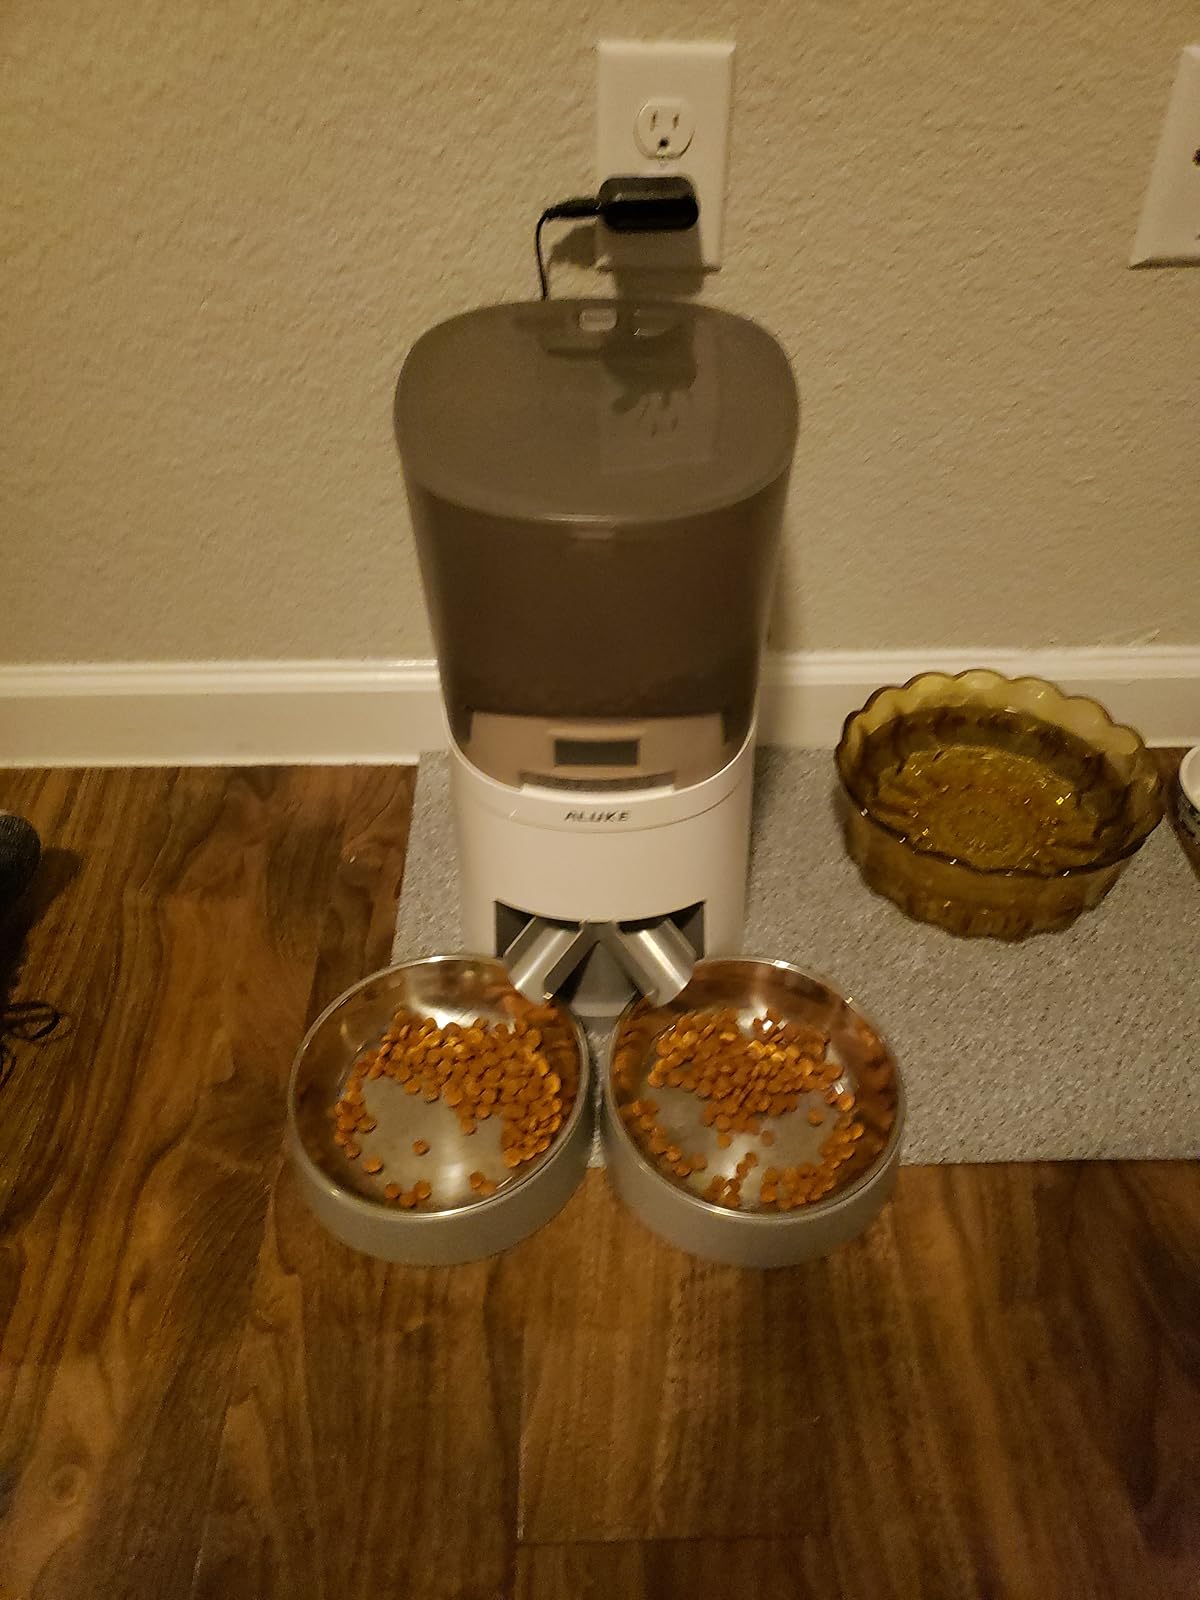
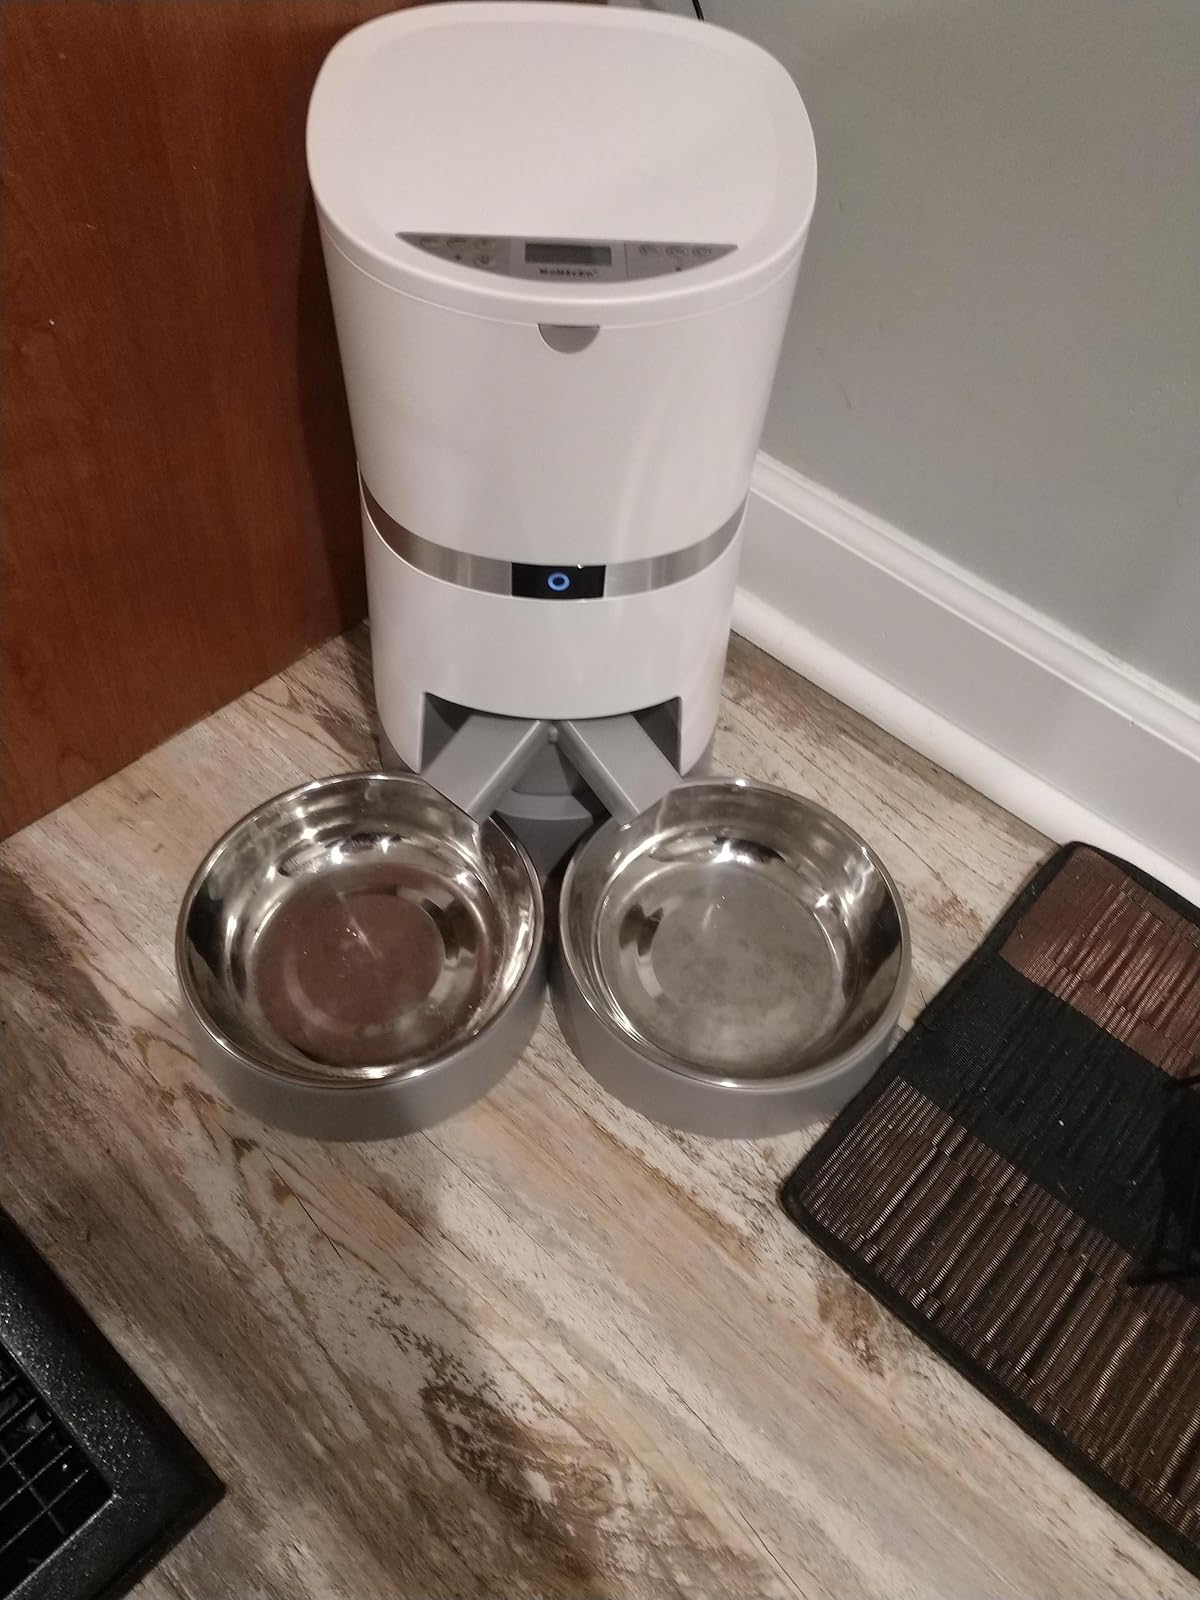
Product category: items_feeder
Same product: no